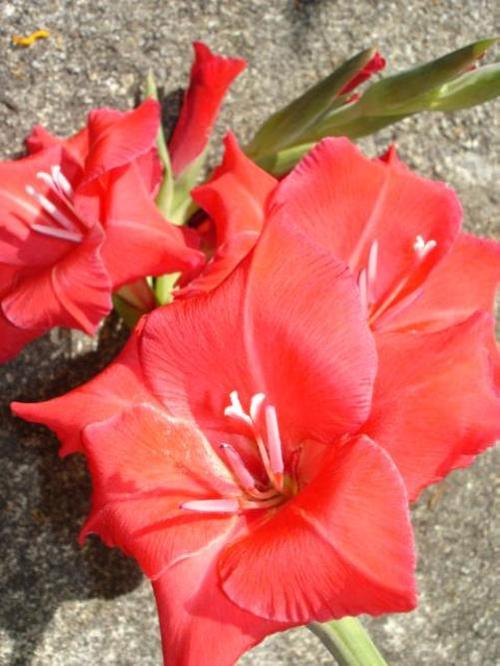
Label: sword lily